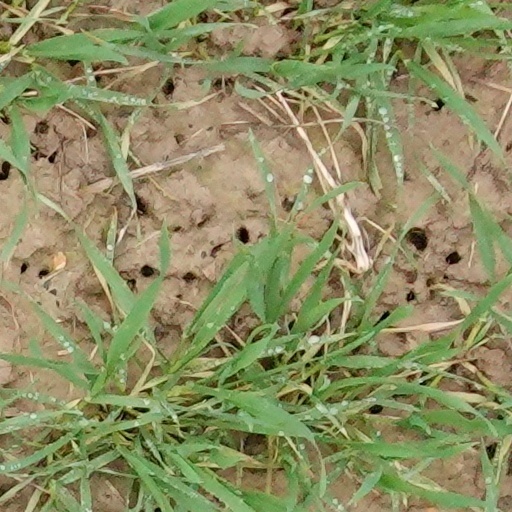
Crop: wheat